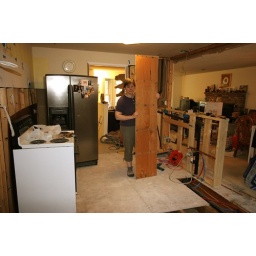
We have a second sink in the island. You can see the vent plumbing running into the ceiling.